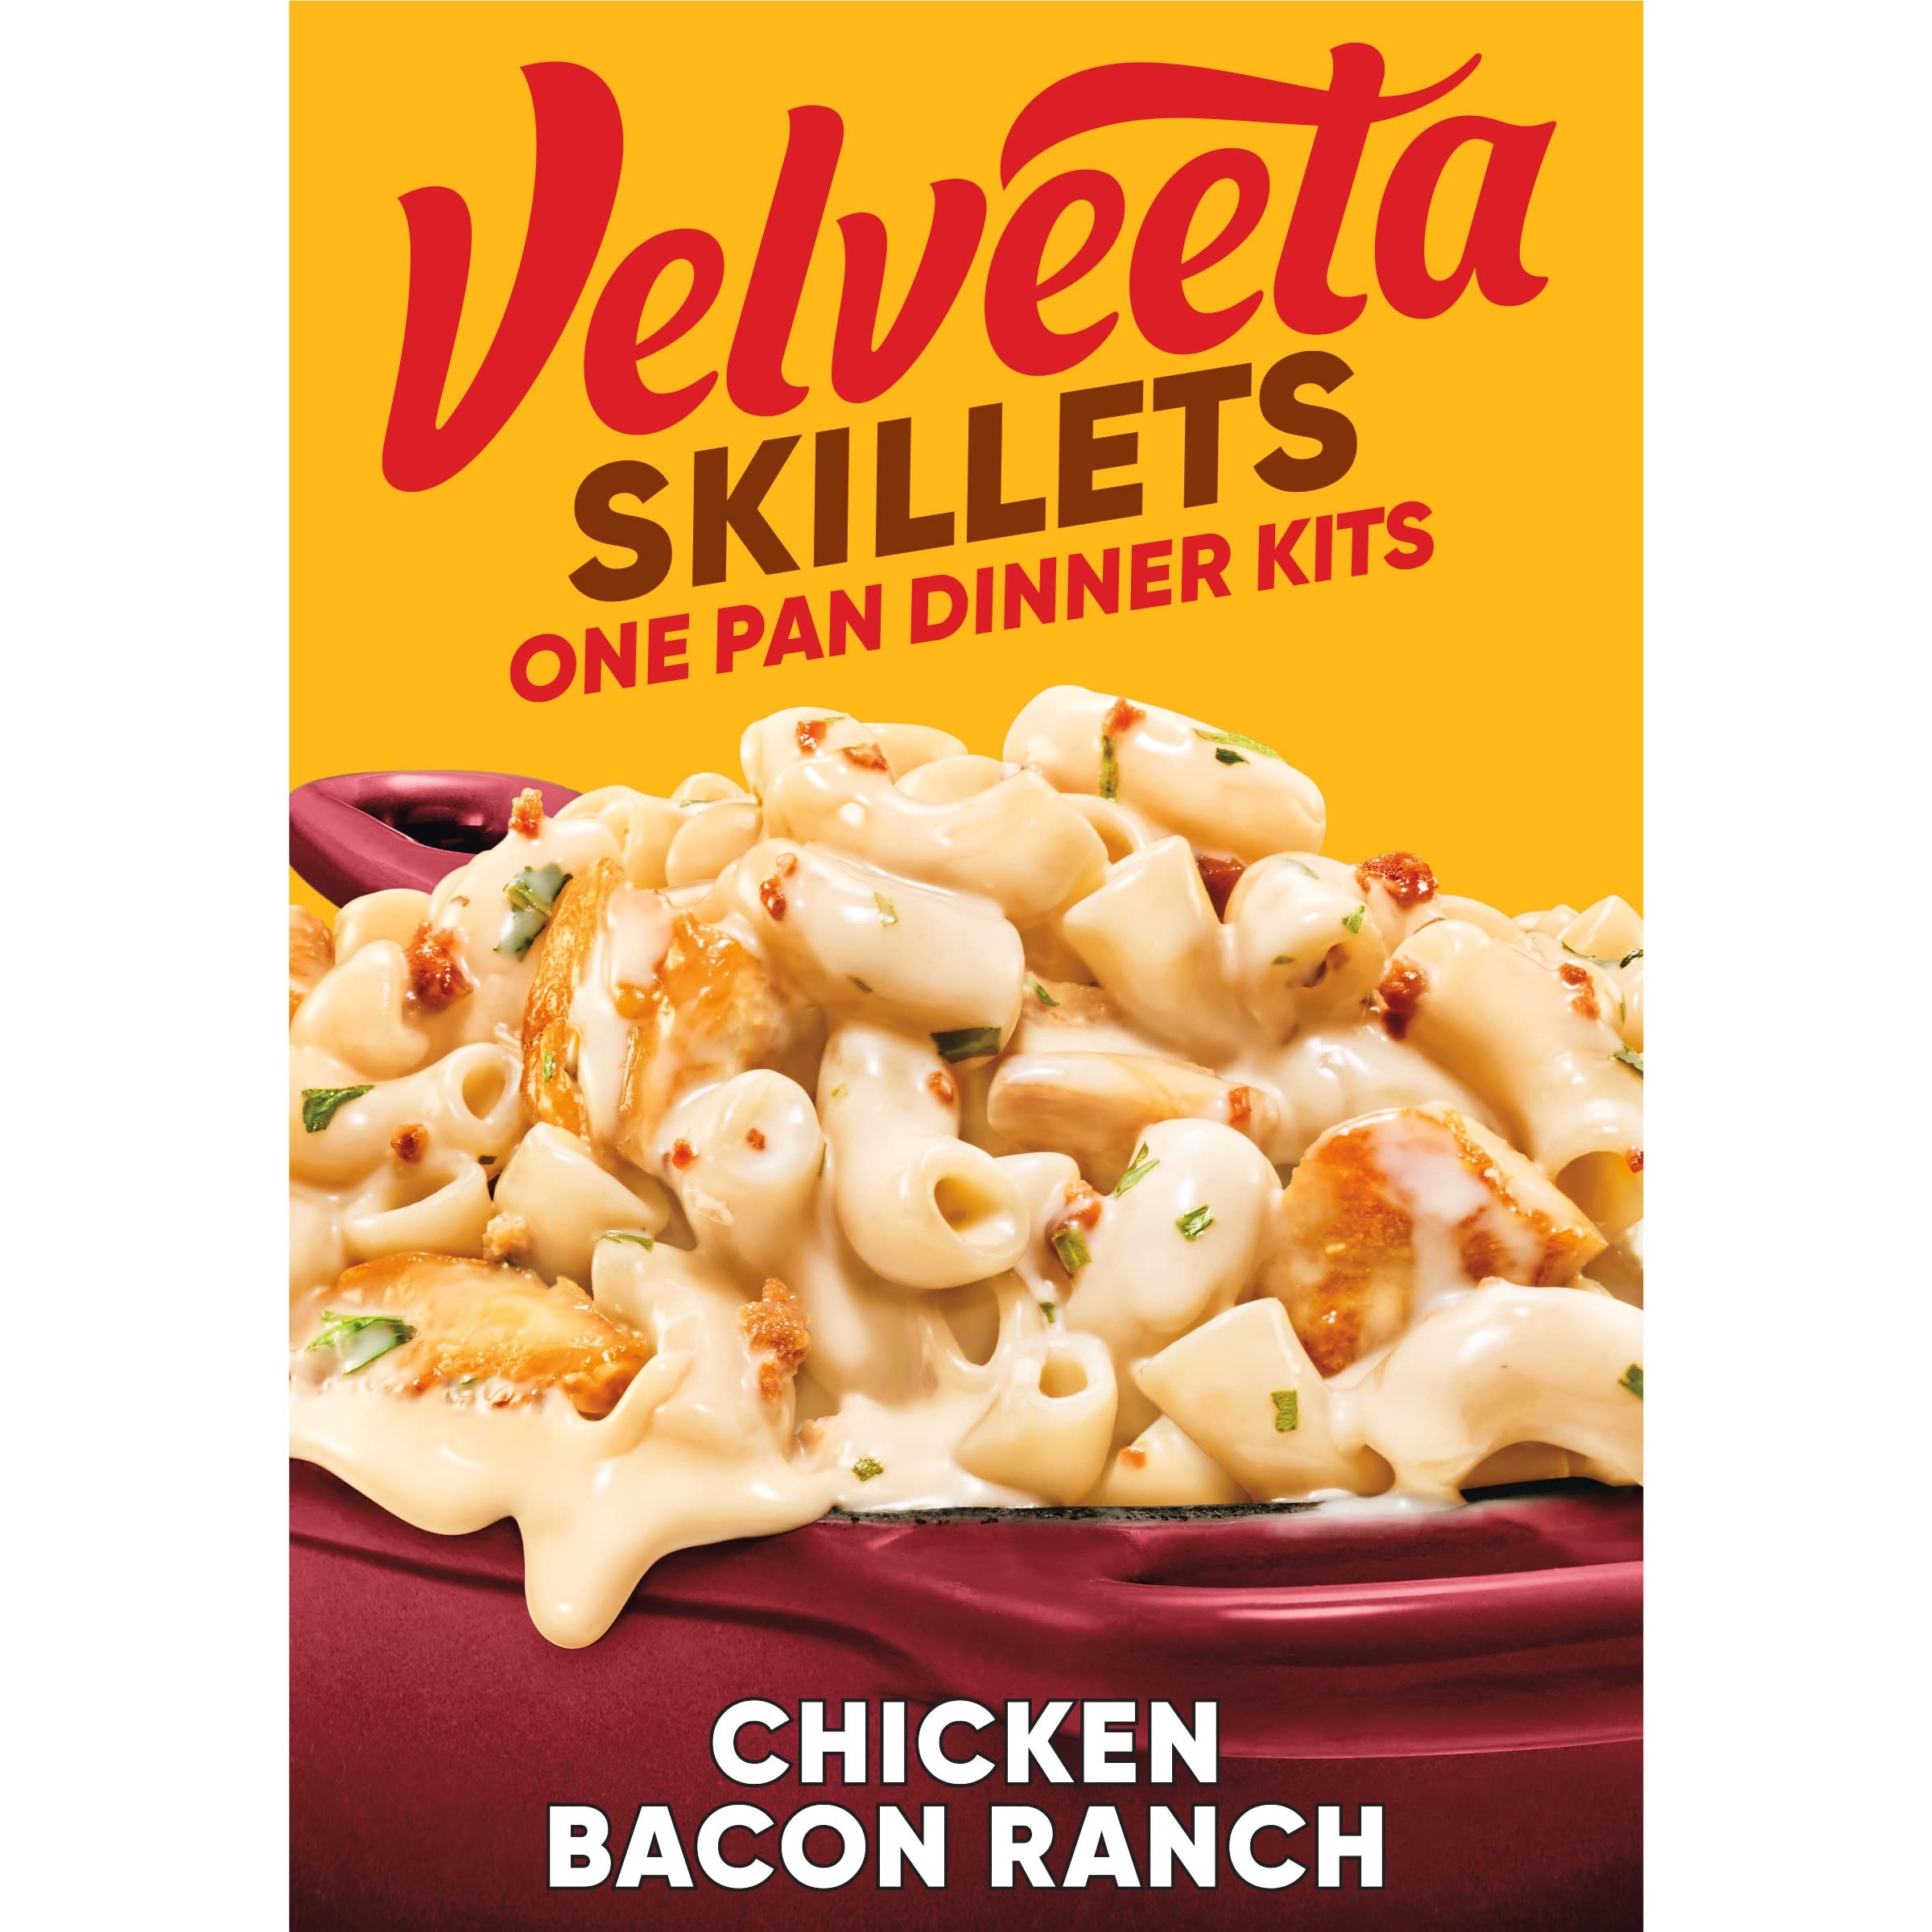
Item Name: Velveeta Cheesy Skillets Chicken Bacon Ranch Dinner Kit, 11.5 oz Box
Bullet Point 1: One 11.5 oz. box of Velveeta Skillets Chicken Bacon Ranch Dinner Kit
Bullet Point 2: Made with real cheese
Bullet Point 3: Just add chicken
Bullet Point 4: Ready in about 20 minutes
Bullet Point 5: Each box makes about 5 1-cup servings
Bullet Point 6: Great tasting flavor; chicken bacon ranch
Value: 11.5
Unit: Ounce

Price: 3.42